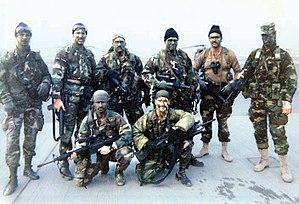
Les forces spéciales sont, selon la définition de l'OTAN, les unités militaires spécifiquement formées, instruites et entraînées pour mener un éventail de missions particulières, allant des « opérations spéciales » dans le cadre d’un conflit classique à celles relevant de la guerre non conventionnelle. Elles sont d'un usage différent des commandos classiques.
Les Special Forces, en français Forces Spéciales, plus connues sous leur surnom de « Bérets verts », est le nom d'une des entités faisant partie des forces spéciales de l'United States Army.